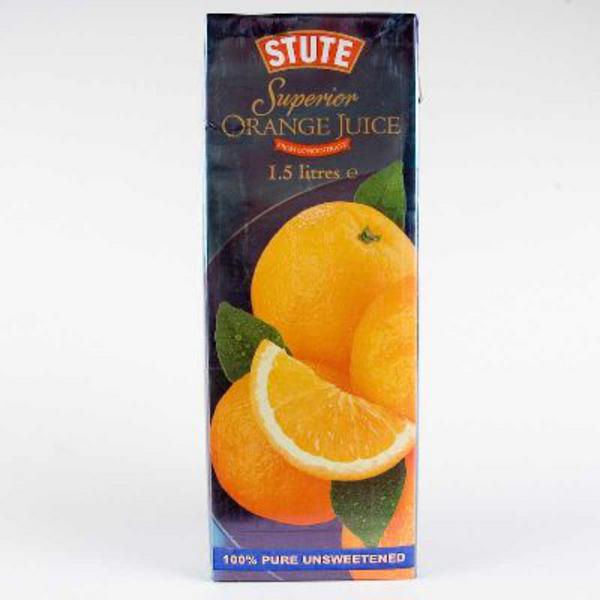
Waste category: cardboard